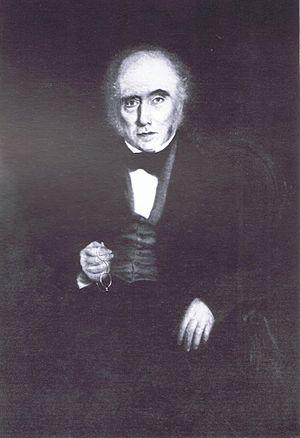
Le minerai de fer houiller ou blackband est un minerai de fer présent dans des gisements de houille. Le fer est présent sous la forme de carbonate, la sphérosidérite. La houille, qui représente généralement de 10 à 25 % du poids, permet sa combustion.